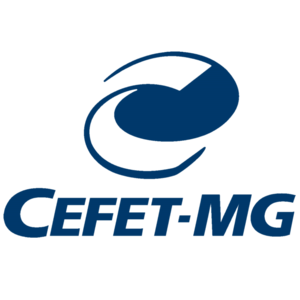
Le Centro Federal de Educação Tecnológica de Minas Gerais est une université publique qui a des campus dans 10 villes de l'État brésilien de Minas Gerais.